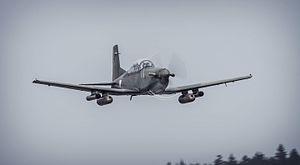
La force aérienne autrichienne est la composante aérienne des forces armées autrichiennes, la Bundesheer.
Le Pilatus PC-7 Turbo Trainer est un avion d'entraînement à turbopropulseur fabriqué par le constructeur suisse Pilatus Aircraft. L’appareil, capable de toutes les fonctions d’entraînement de base, a été sélectionné par plus de 20 forces aériennes comme avion d'entraînement. Depuis son introduction en 1978, près de 500 exemplaires ont été vendus, la majorité étant encore en service. La flotte mondiale de PC-7 a effectué plus d'un million d'heures de vol.